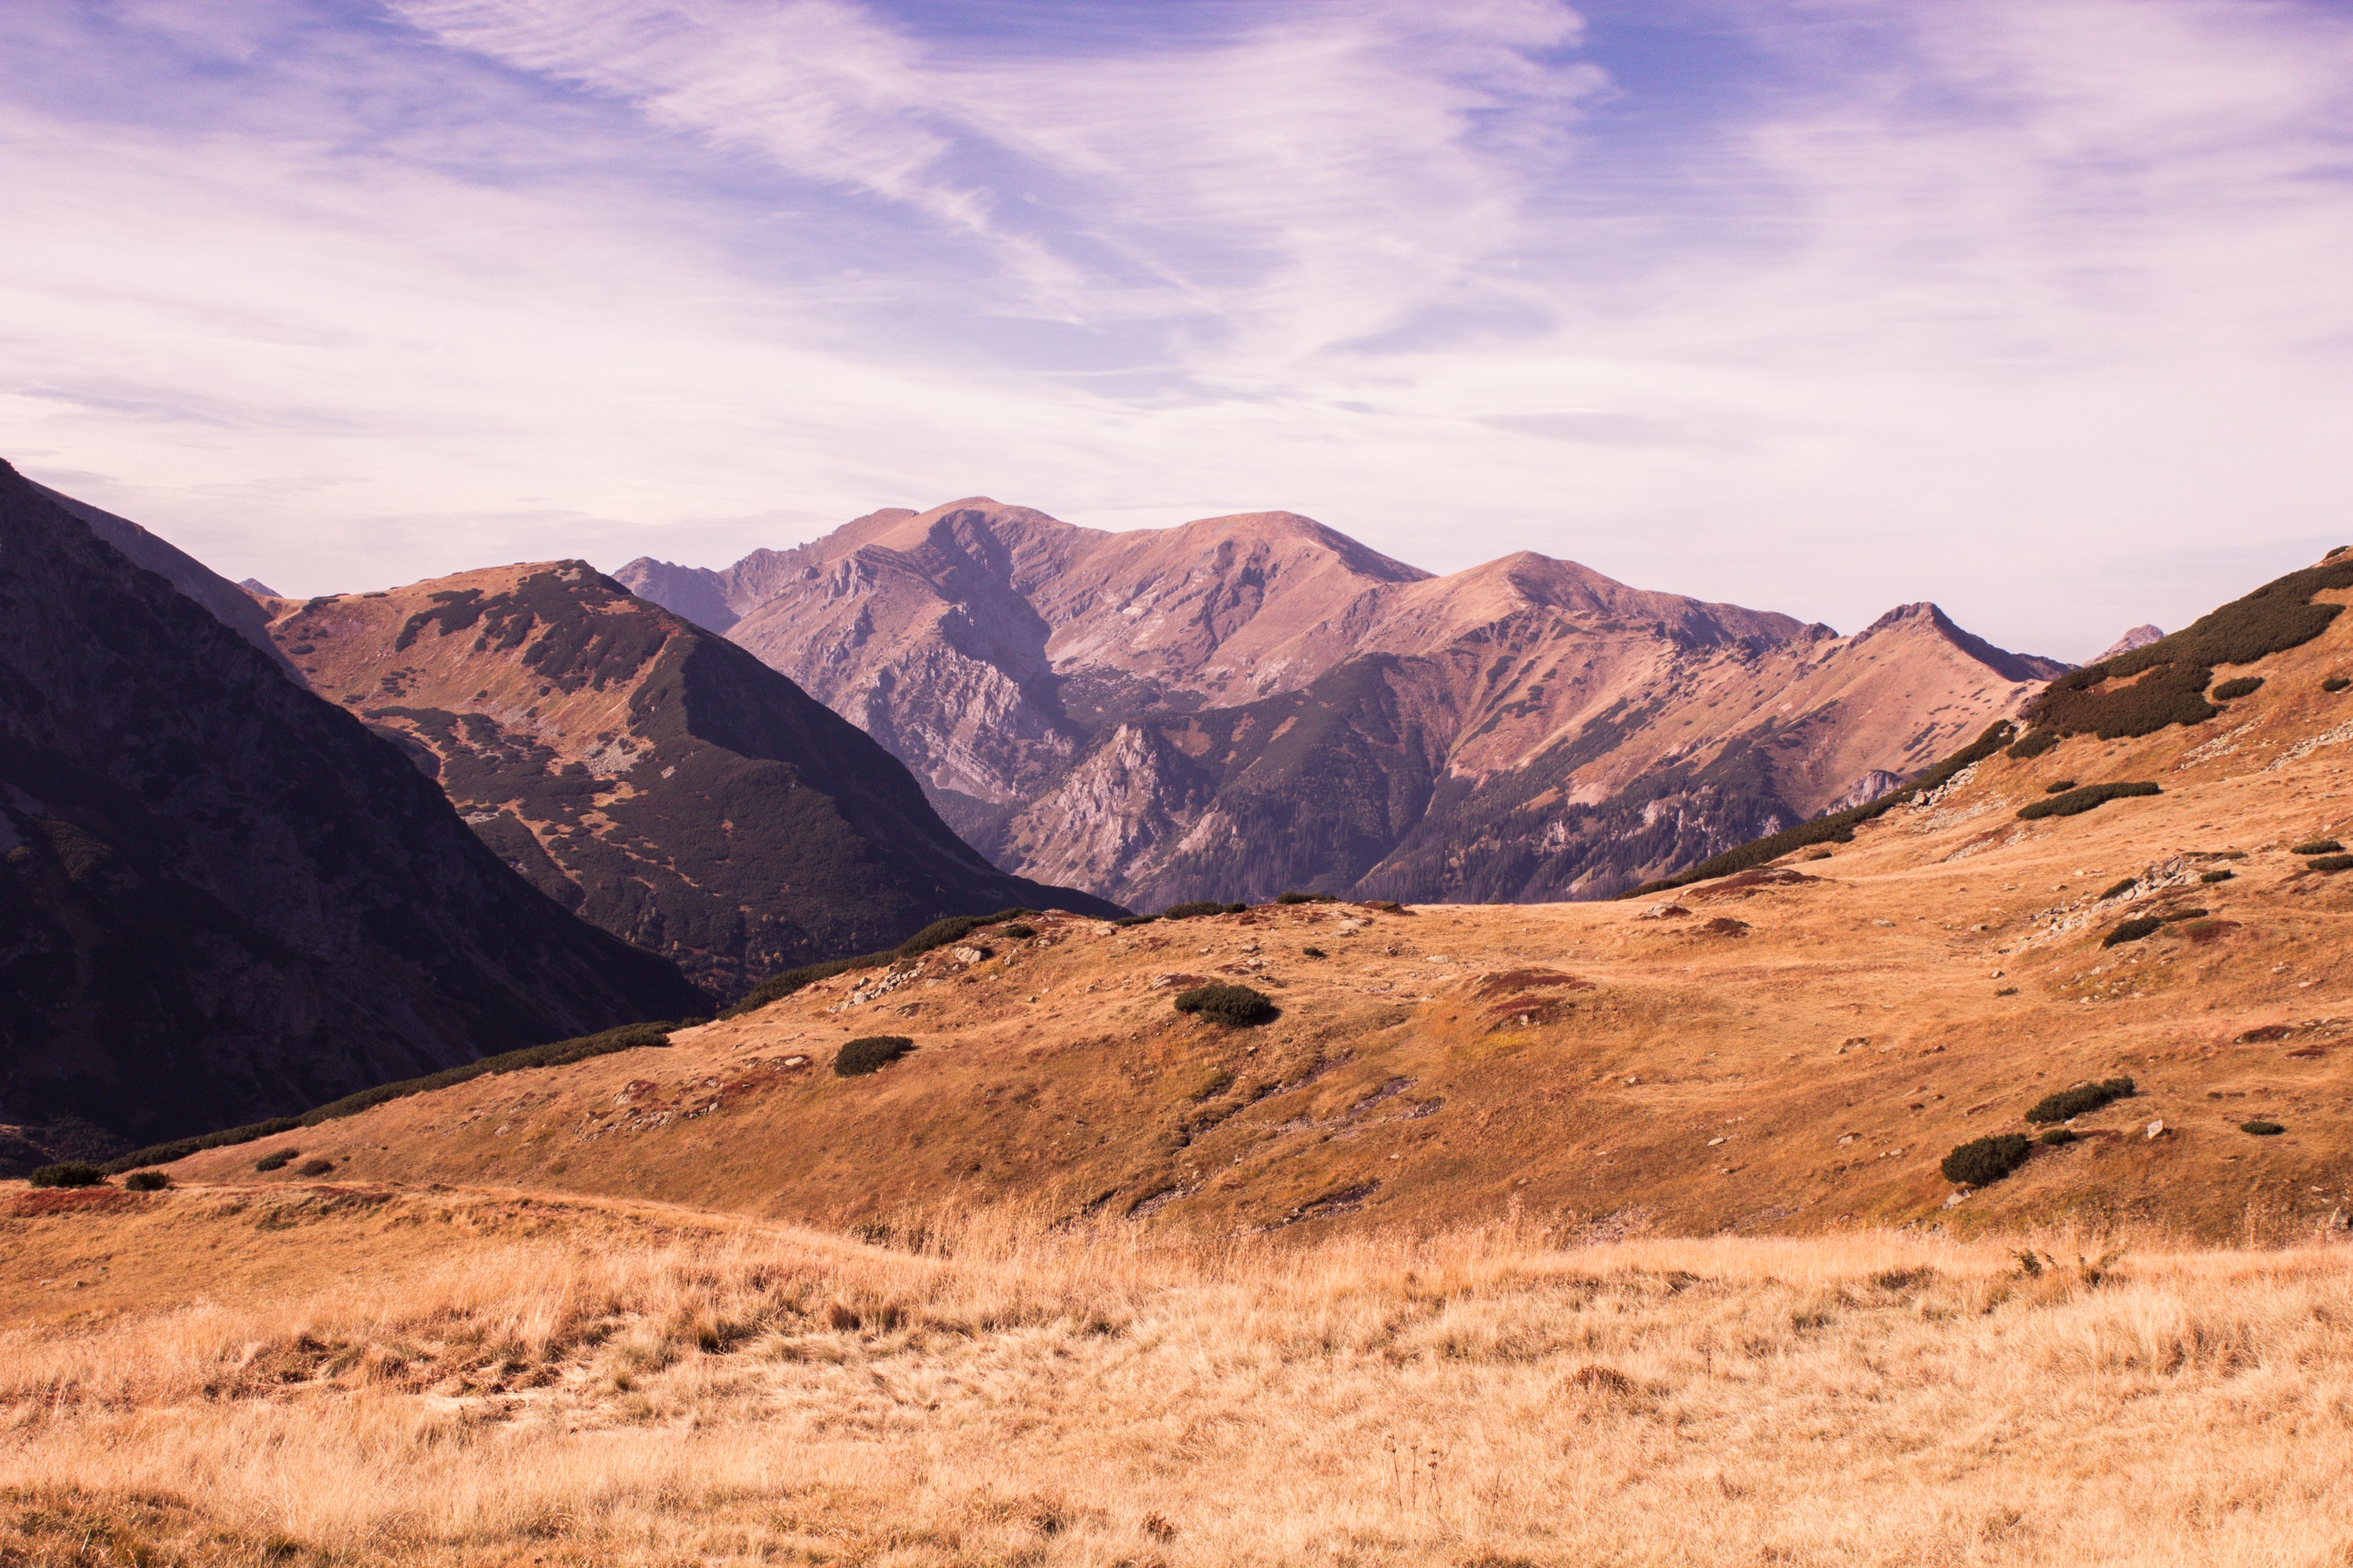
landscape, rock, wilderness, mountain, hill, desert, valley, mountain range, geology, badlands, plateau, fell, loch, wadi, landform, natural environment, geographical feature, mountainous landforms